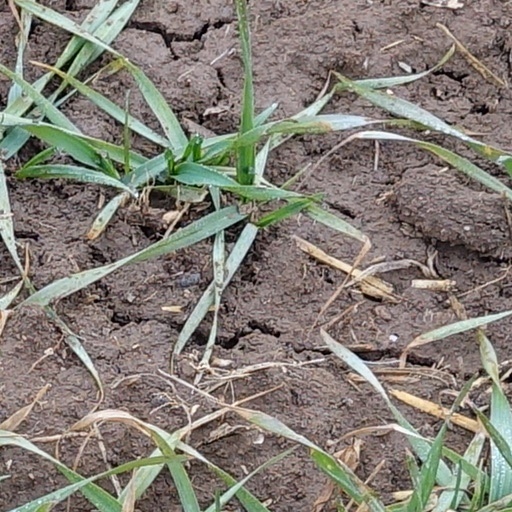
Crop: wheat